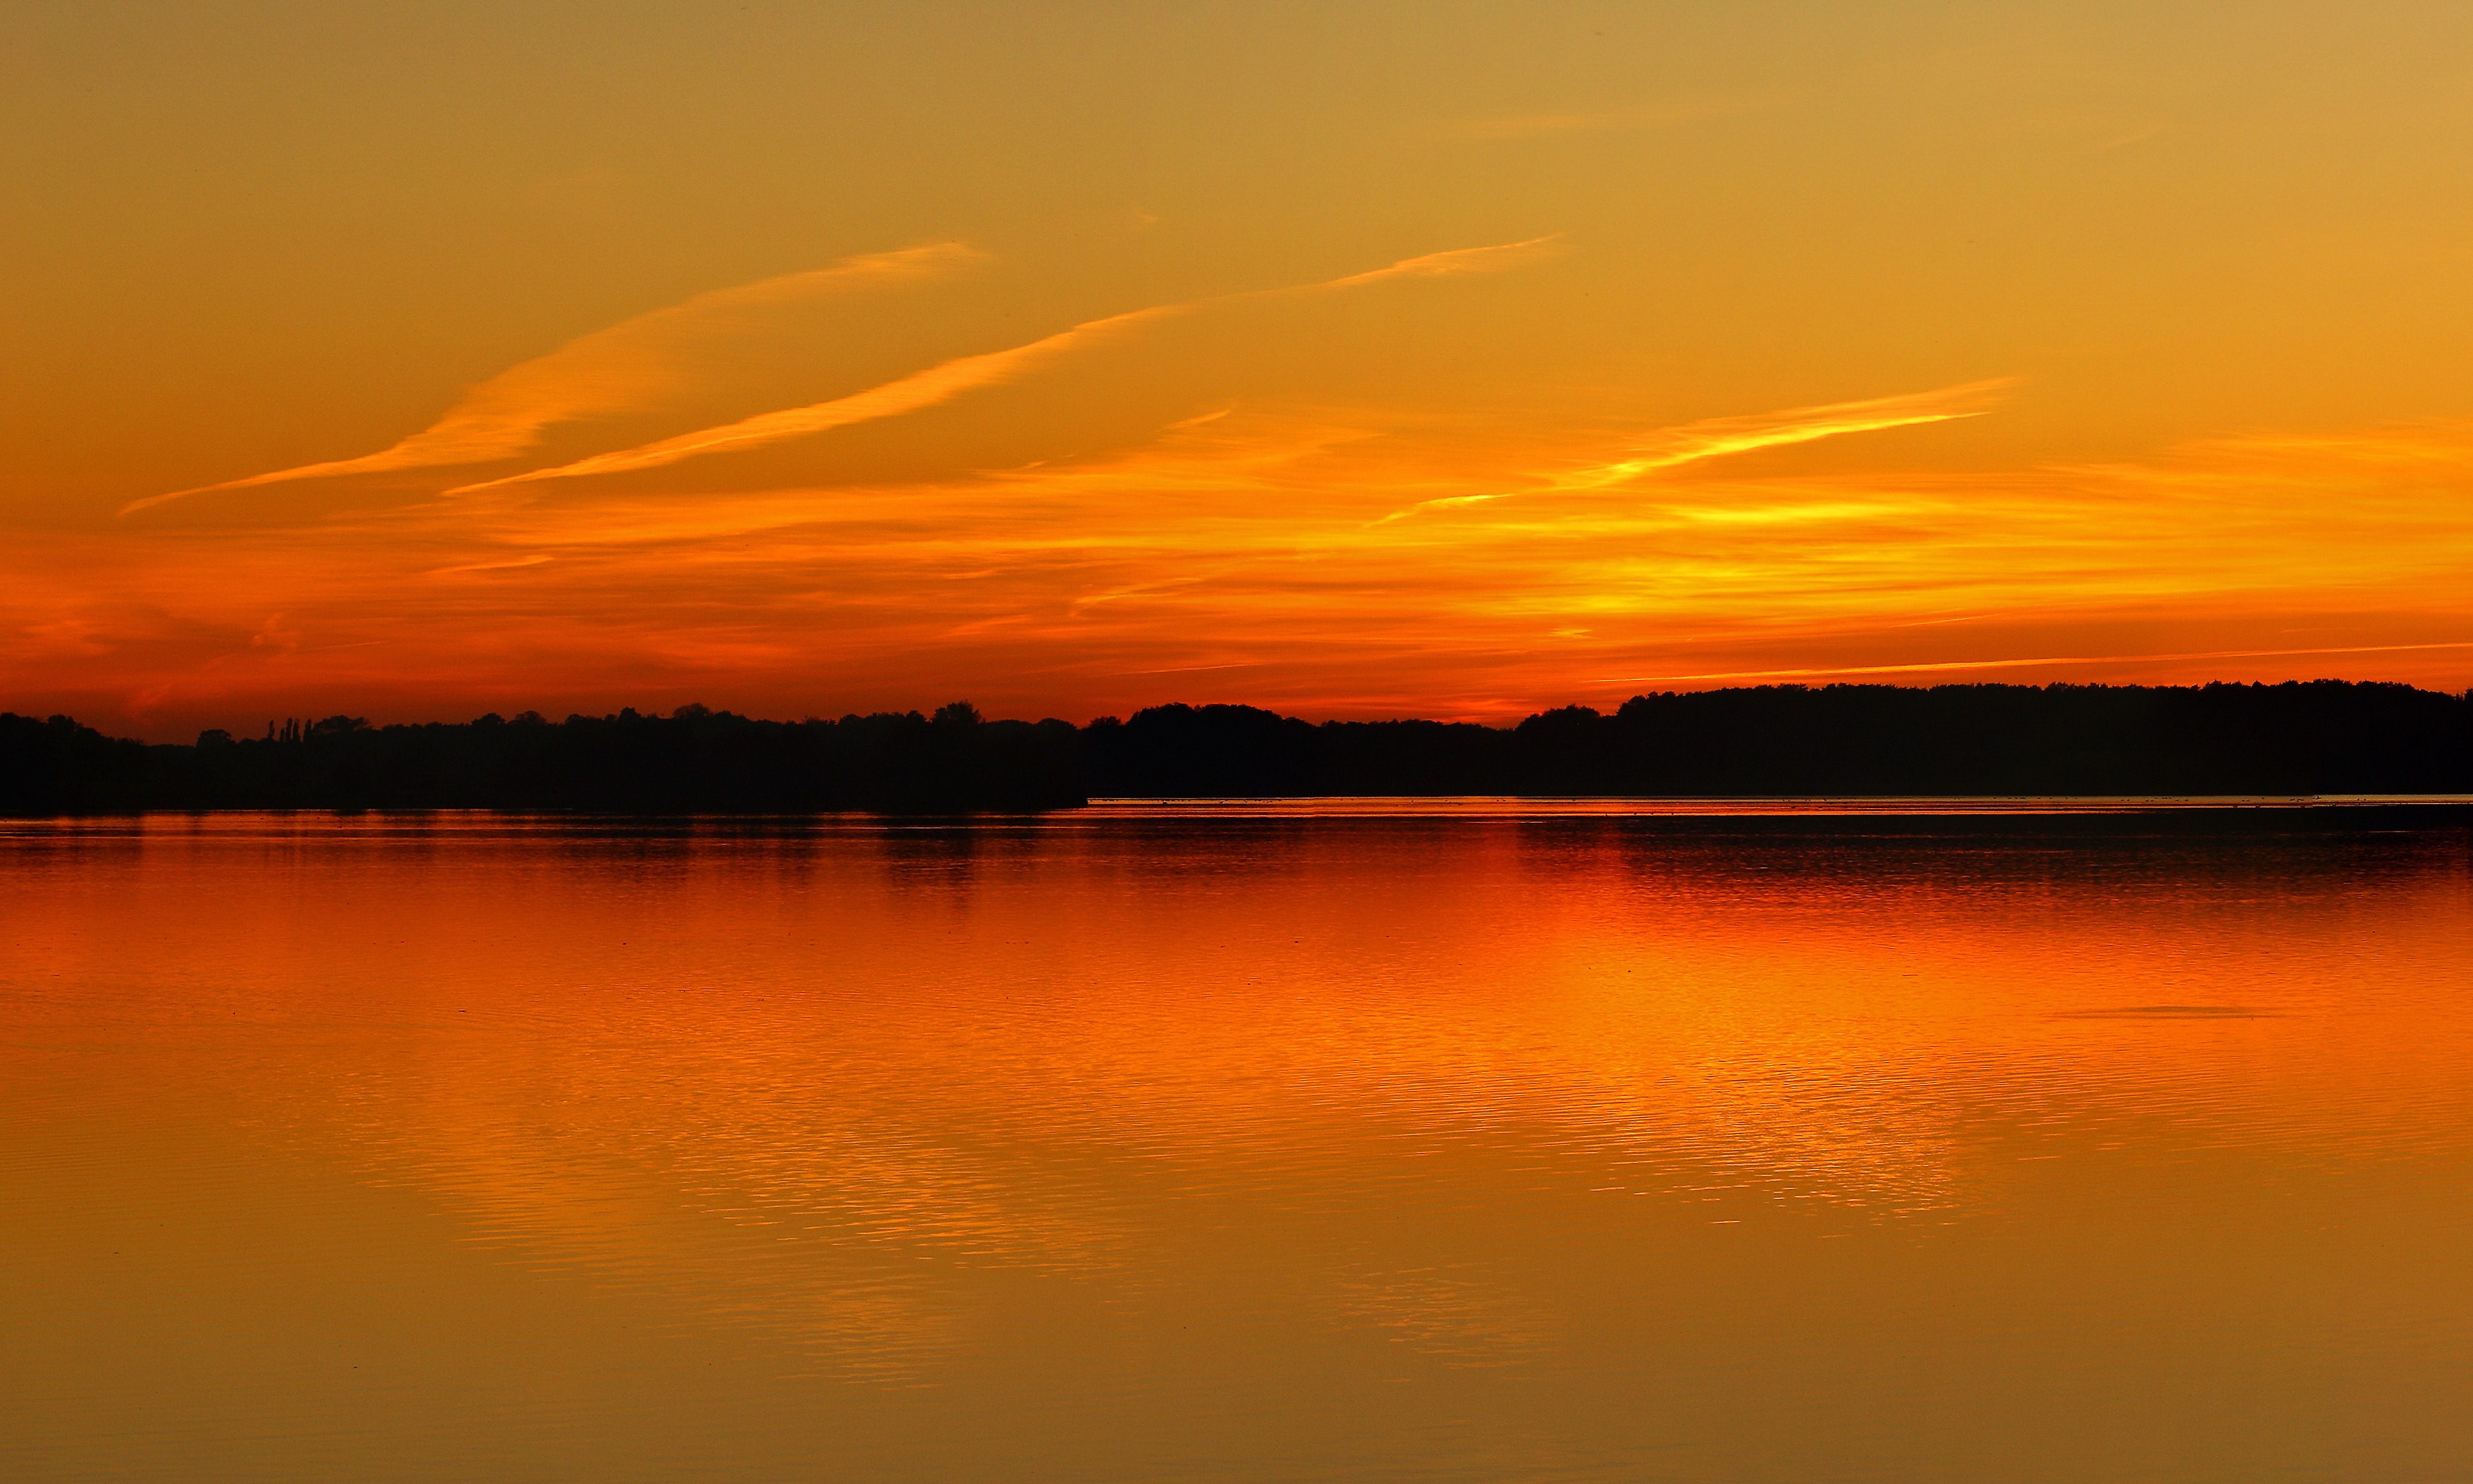
sea, water, horizon, cloud, sky, sun, sunrise, sunset, morning, lake, dawn, atmosphere, dusk, evening, reflection, red, clouds, loch, abendstimmung, afterglow, evening sky, setting sun, at dusk, orange sky, atmospheric phenomenon, red sky at morning